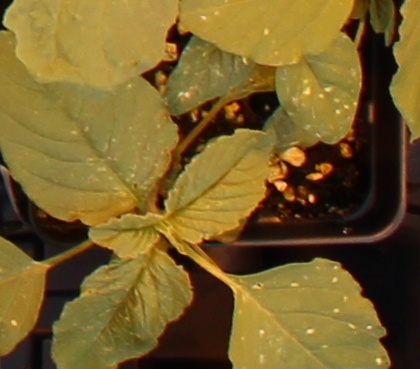
Label: Palmer Amaranth